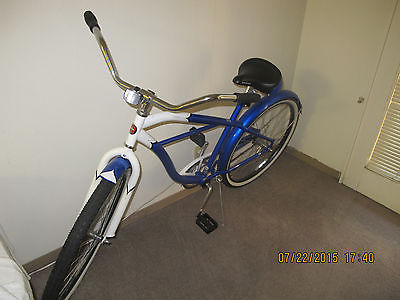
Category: bicycle